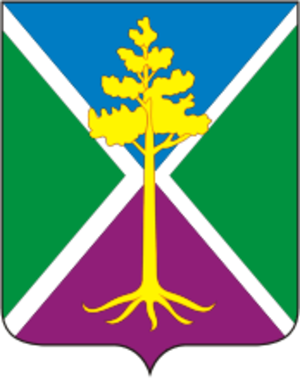
Sossenski est une ville de l'oblast de Kalouga, en Russie. Sa population s'élevait à 11 775 habitants en 2013.